Indian Mexicans

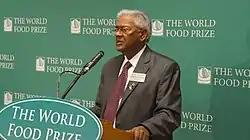
Dr. Sanjaya Rajaram

The first Indians arrived in Mexico during the colonial era. During this period, thousands of Asians arrived via the Manila galleons, some of them as slaves termed "chinos" or "indios chinos" (literally "Chinese", regardless of actual ethnicity). The first record of an Asian in Mexico is from 1540; an enslaved cook originating from Calicut. The best known ""china"" was Catarina de San Juan, a girl captured by Portuguese slave traders in Cochin.